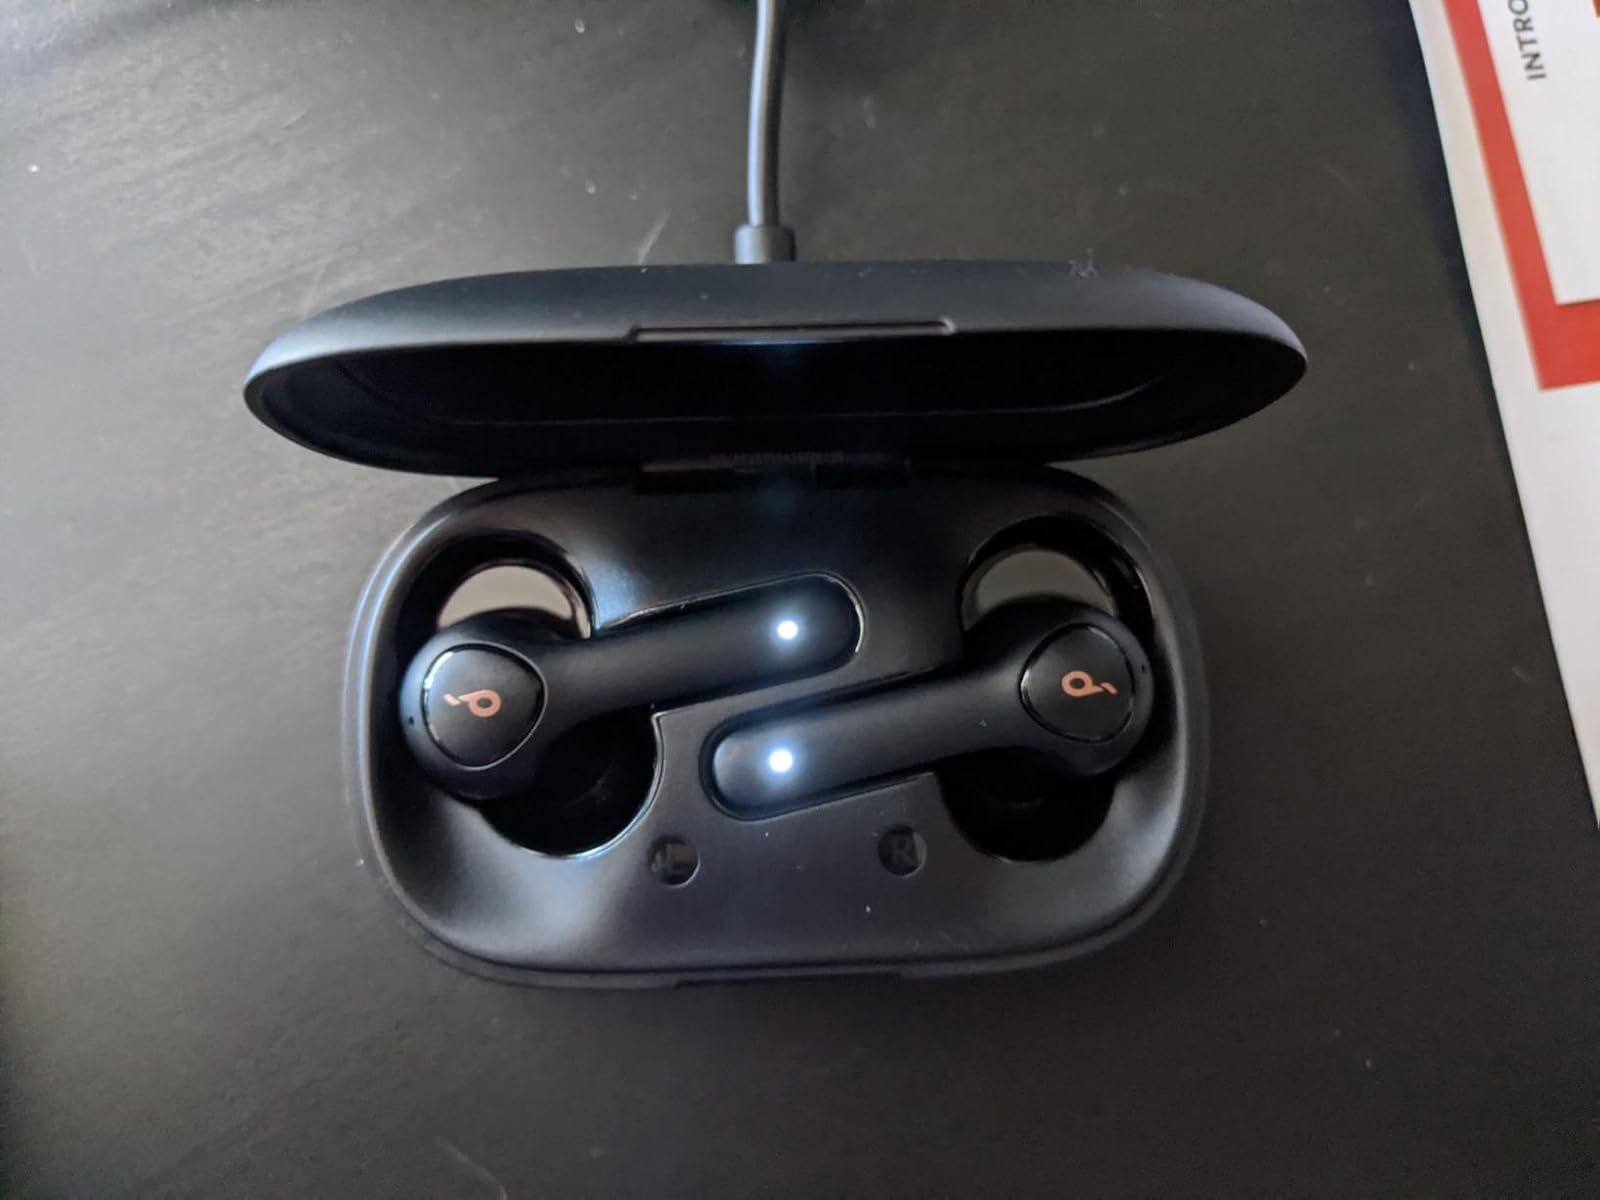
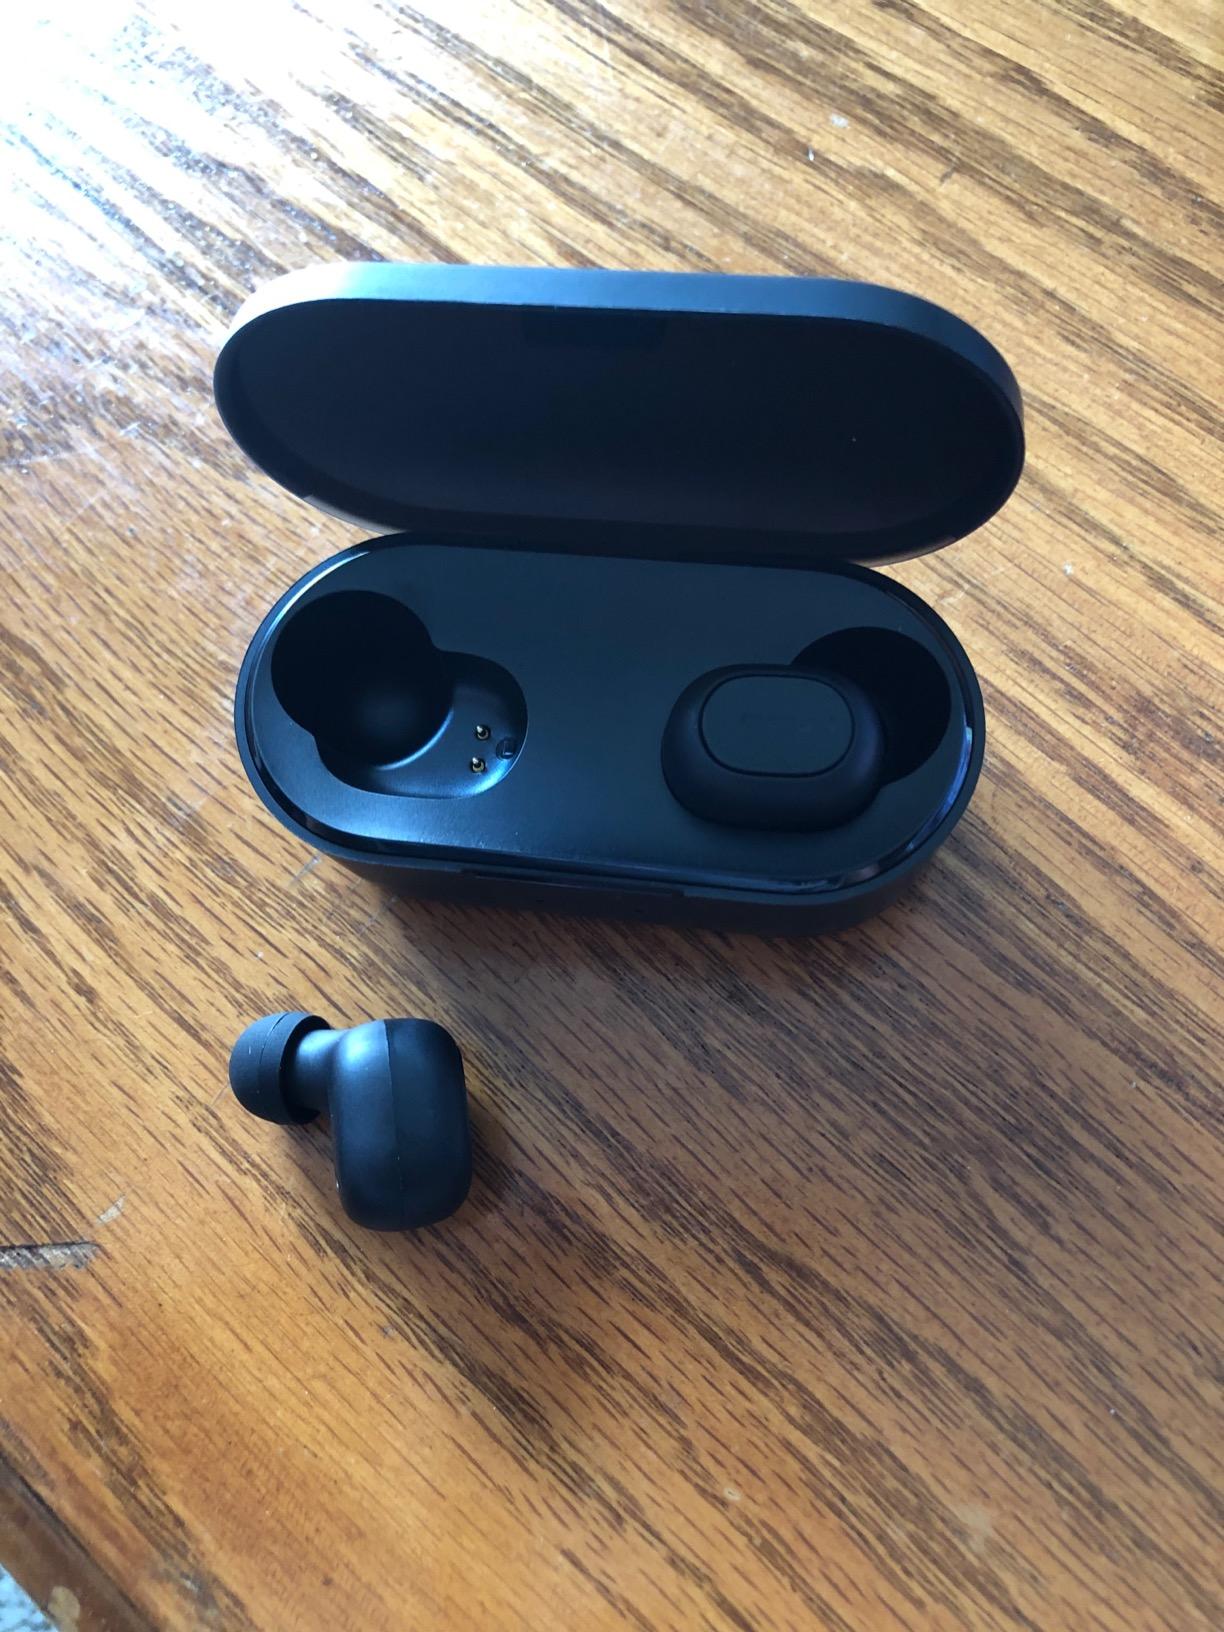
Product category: earbuds
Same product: no